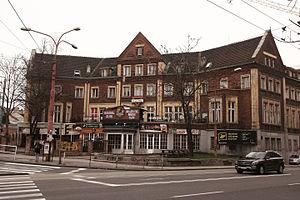
Batiment de YMCA à Bratislava, Slovaquie. Architecture art déco de 1923, architecte Alois Balán.